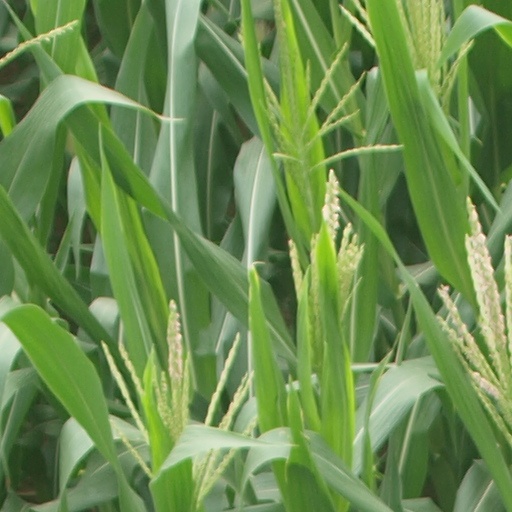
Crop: maize; corn